Seattle Times Building

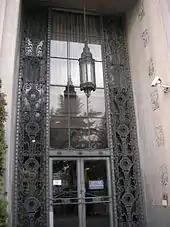
The main entrance of the building, photographed in 2007

The Seattle Times Building was situated on a full city block bounded to the south by John Street, to the west by Boren Avenue North, to the north by Thomas Street, and to the east by Fairview Avenue North; the complex was located in the South Lake Union neighborhood north of Denny Way. The complex was composed of six buildings, including the original office building and printing plant built in 1931 and several additions. Most of the buildings were made of reinforced concrete, with some Indiana limestone used in the oldest buildings' facades.